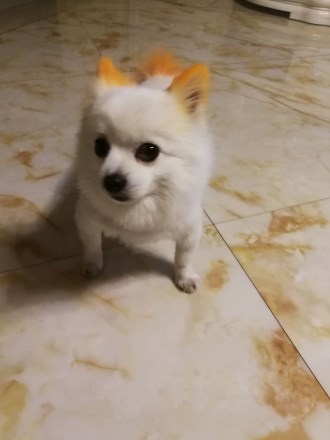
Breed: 1936-n000005-Pomeranian